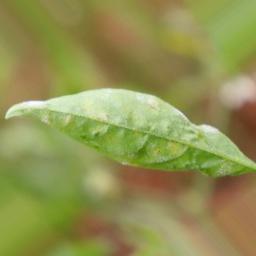
Label: powdery mildew